Rheinmetall Rh-120

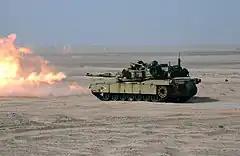
An M1A1 Abrams, firing its US-built M256 120 mm tank gun

In 1967, the German ministry of defence decided to re-open a Leopard 1 improvement program, known as the "Vergoldeter Leopard" ('Gilded Leopard'), later renamed the "Keiler" ('Wild Boar'). Krauss-Maffei was chosen as the contractor, and two prototypes were developed in 1969 and 1970. This program grew into the Leopard 2; the first prototype of the new tank was delivered in 1972, equipped with a smoothbore main gun. Between 1972 and 1975, a total of 17 prototypes were developed. The new 120 mm gun's ten-year development effort ended in 1974. Ten of the seventeen turrets built were equipped with 105 mm smoothbore guns, and the other seven were equipped with larger, 120 mm, guns. Another program aimed to mount the missile-gun was also begun in an attempt to save components from the MBT-70, but in 1971 the program was ended for economic reasons. Instead, the Germans opted for Rheinmetall's 120 mm L/44 smoothbore tank gun.